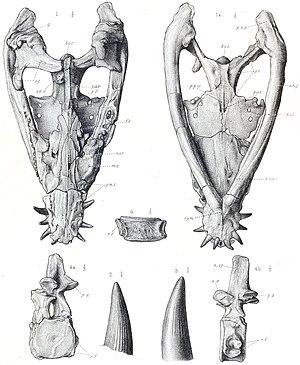
Simolestes est un genre éteint de pliosaures carnassiers.